Cebrionini

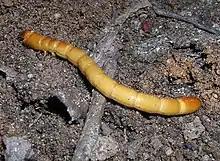
cebrionine larva

Male cebrionines fly at night and may be attracted to lights. In several genera, including "Cebrio", "Selonodon" and "Euthysanius", females are flightless, and other groups are known from males only. All known larvae live in the soil.